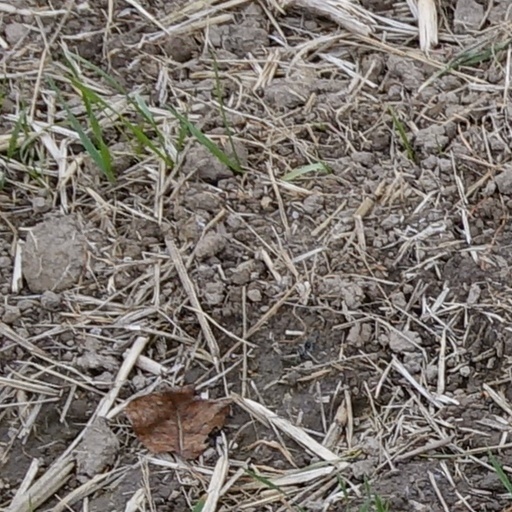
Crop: wheat